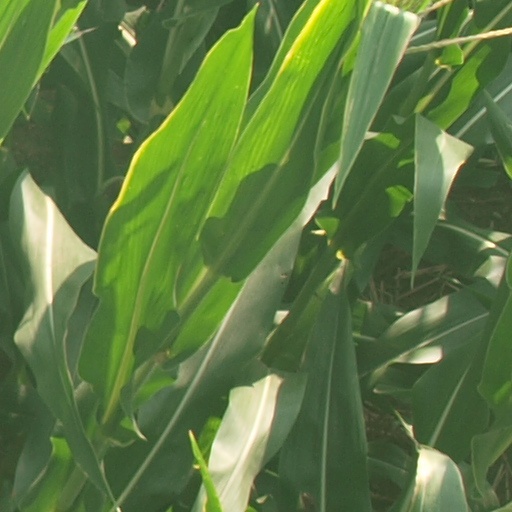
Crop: maize; corn